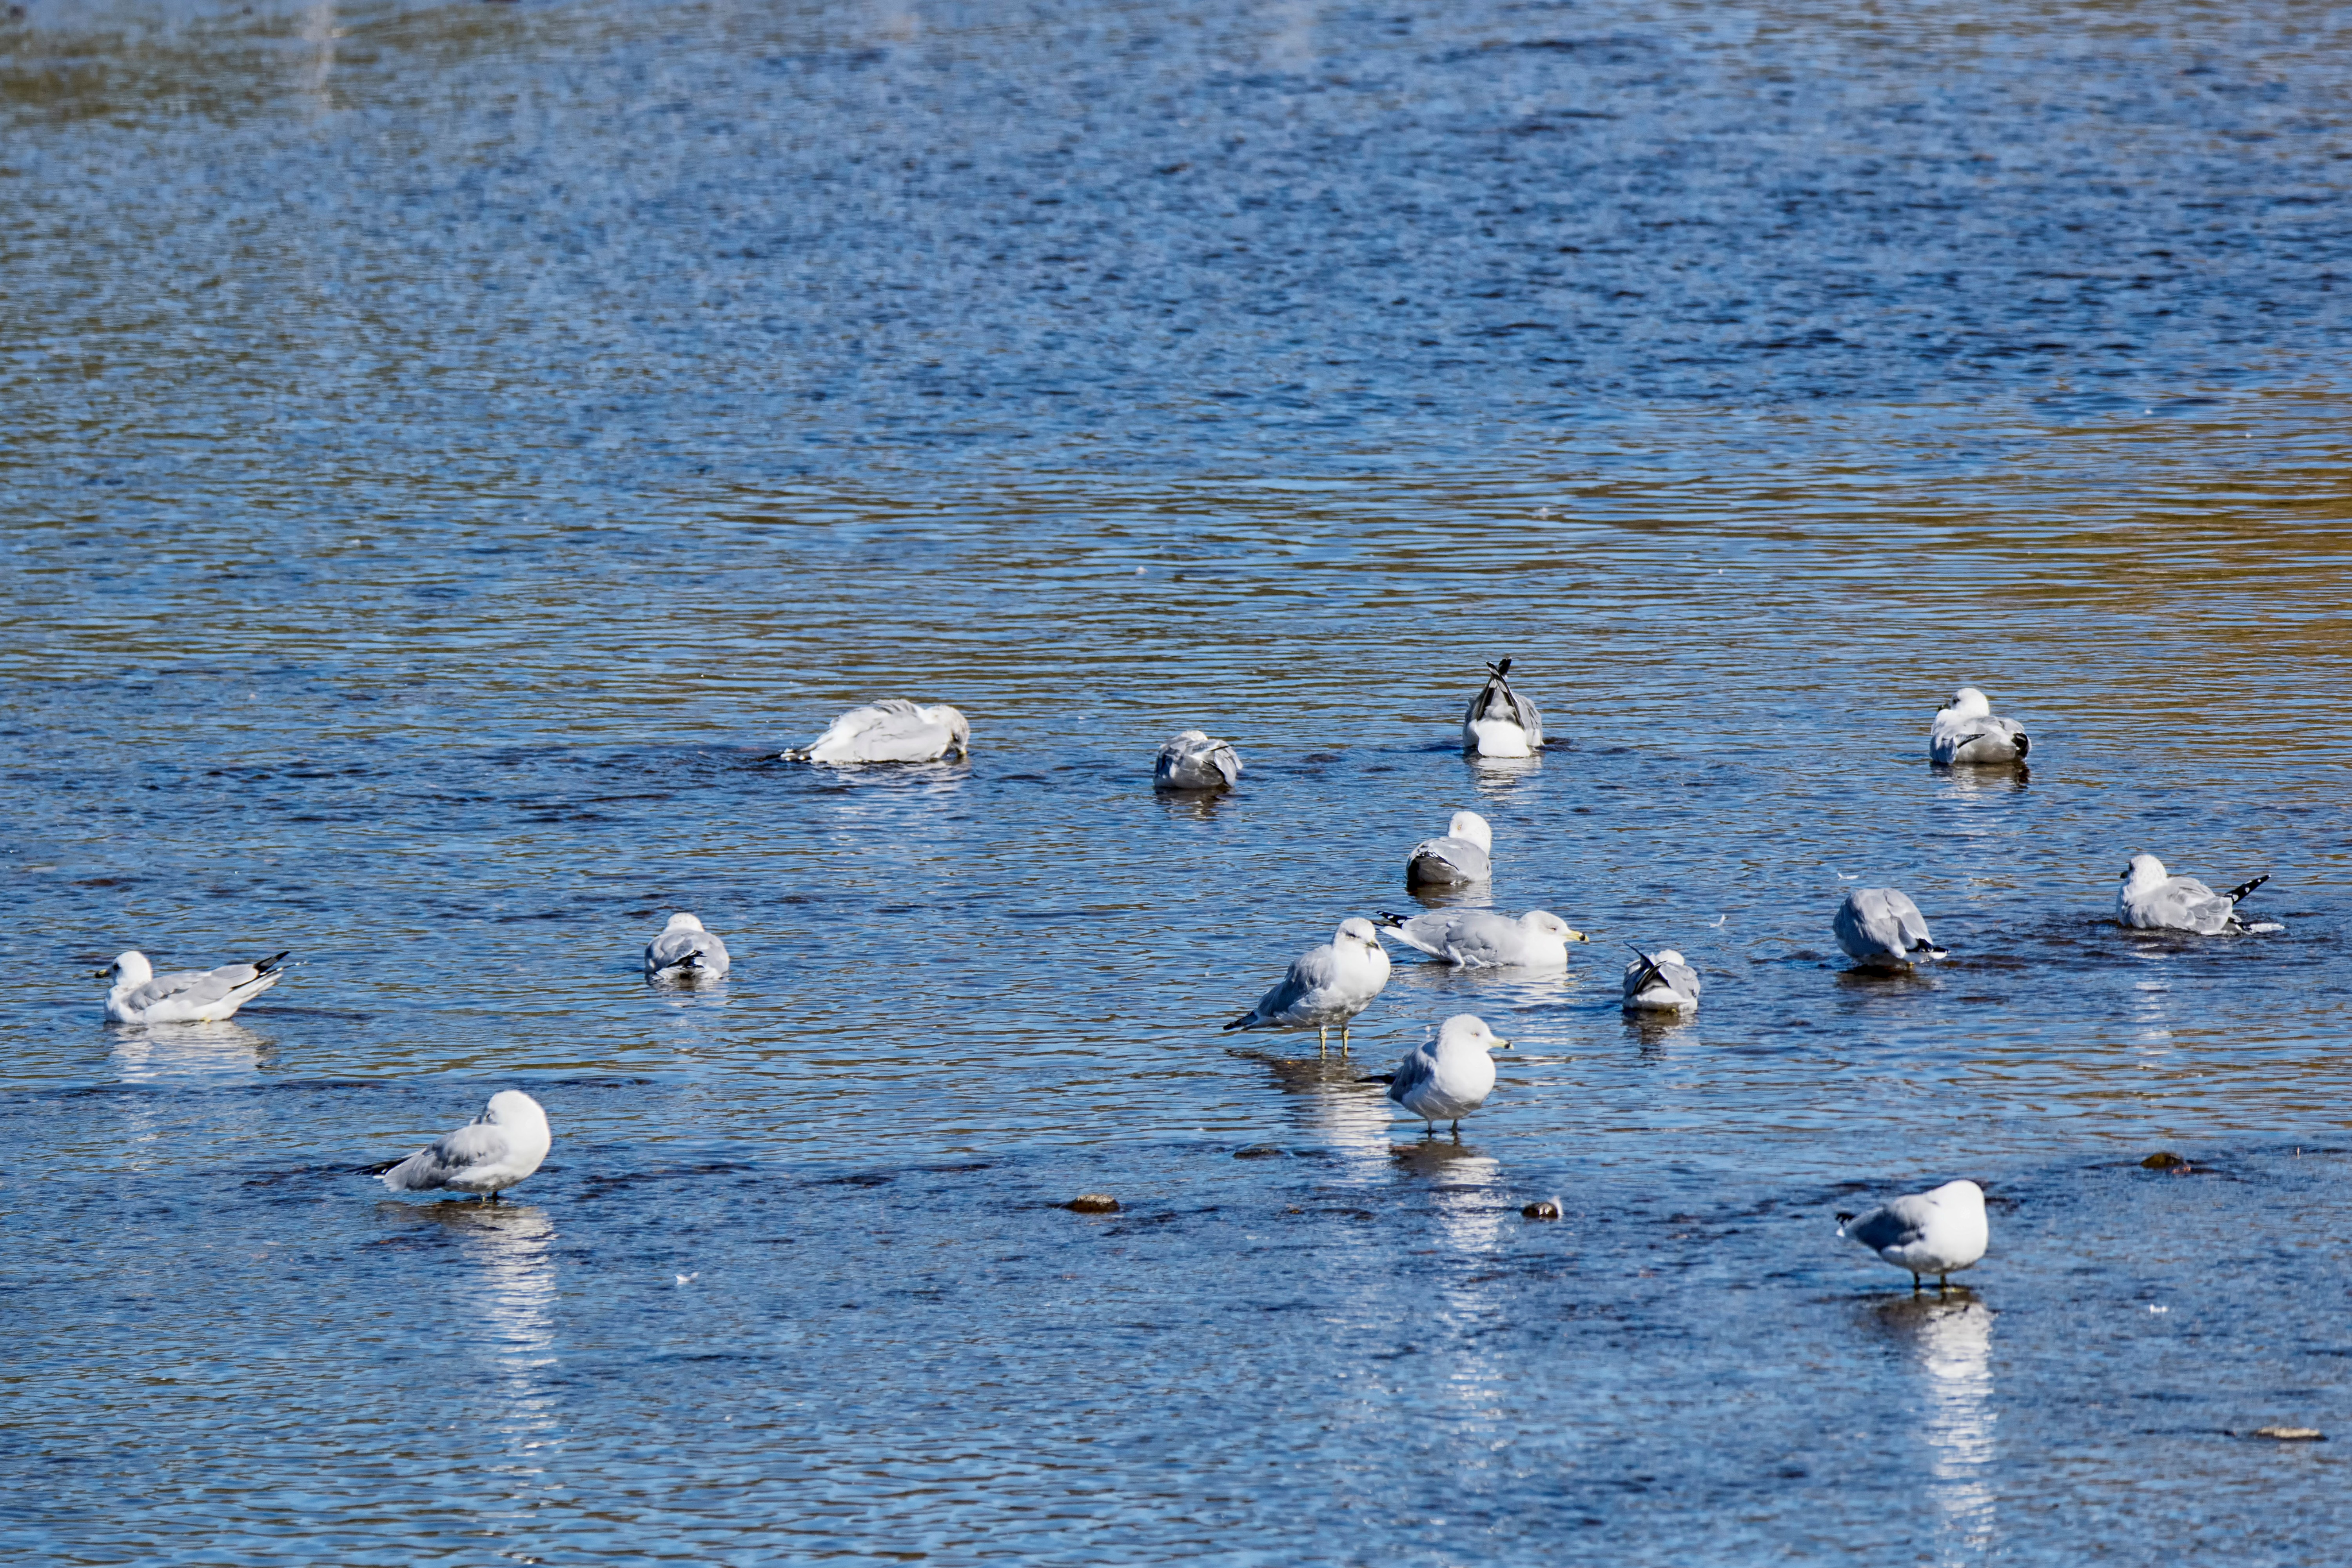
sea, water, bird, ring, lake, wildlife, reflection, gull, fauna, swan, duck, canada, a, vertebrate, quebec, waterfowl, water bird, cercle, bec, sherbrooke, oiseau, billed, go land, ducks geese and swans